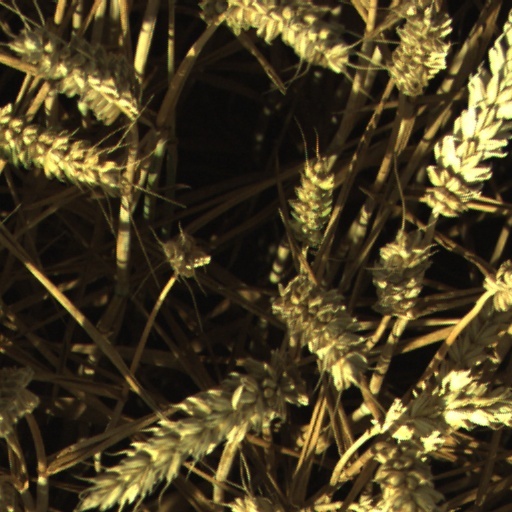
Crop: wheat